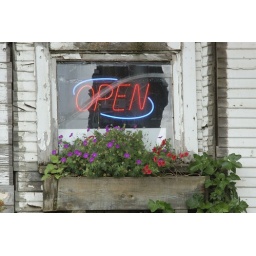
Neon sign and flowers at the Lookingglass Store in Lookingglass, Ore.